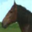
Label: horse